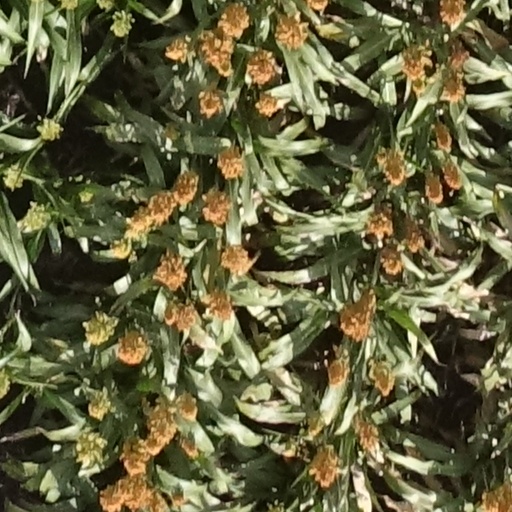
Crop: sorghum